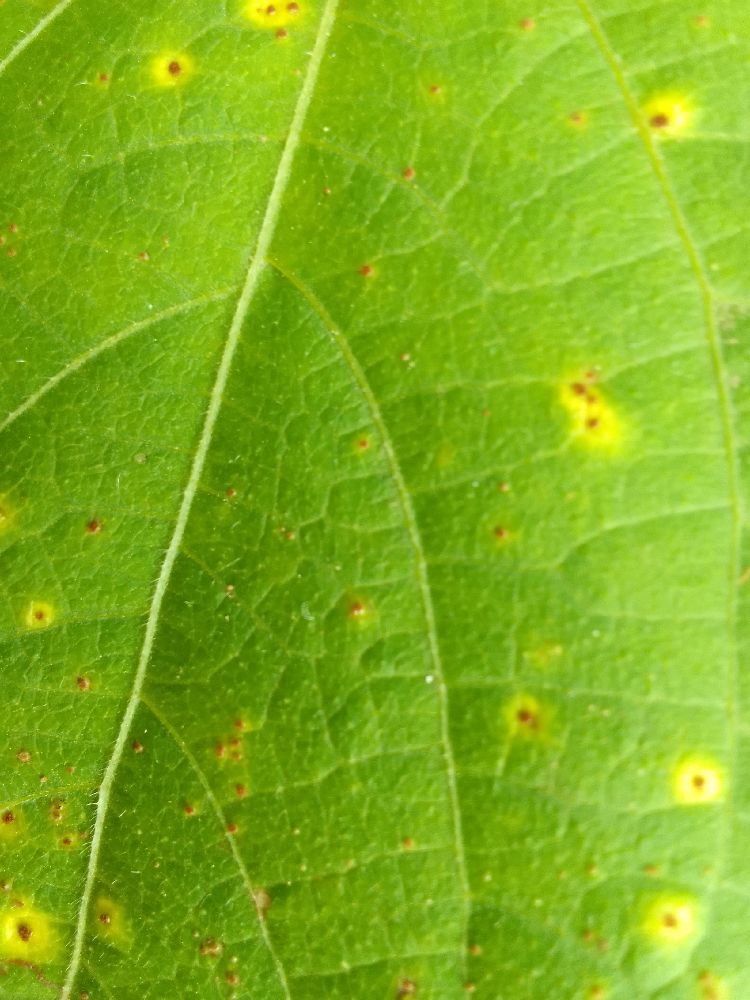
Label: rust